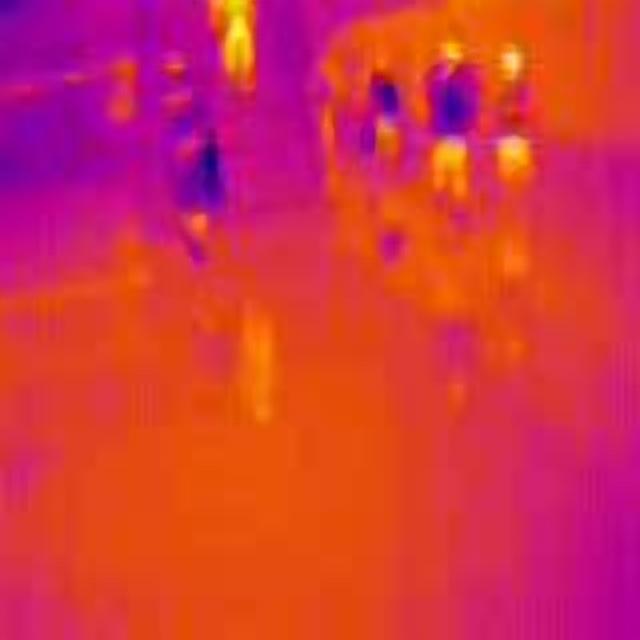
Detected objects:
label: person
label: person
label: person
label: person
label: person